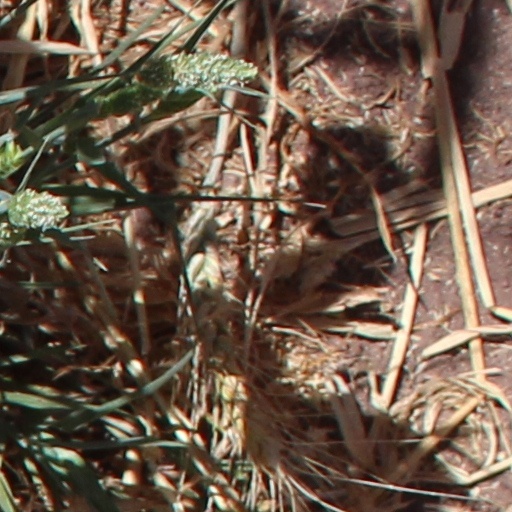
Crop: wheat